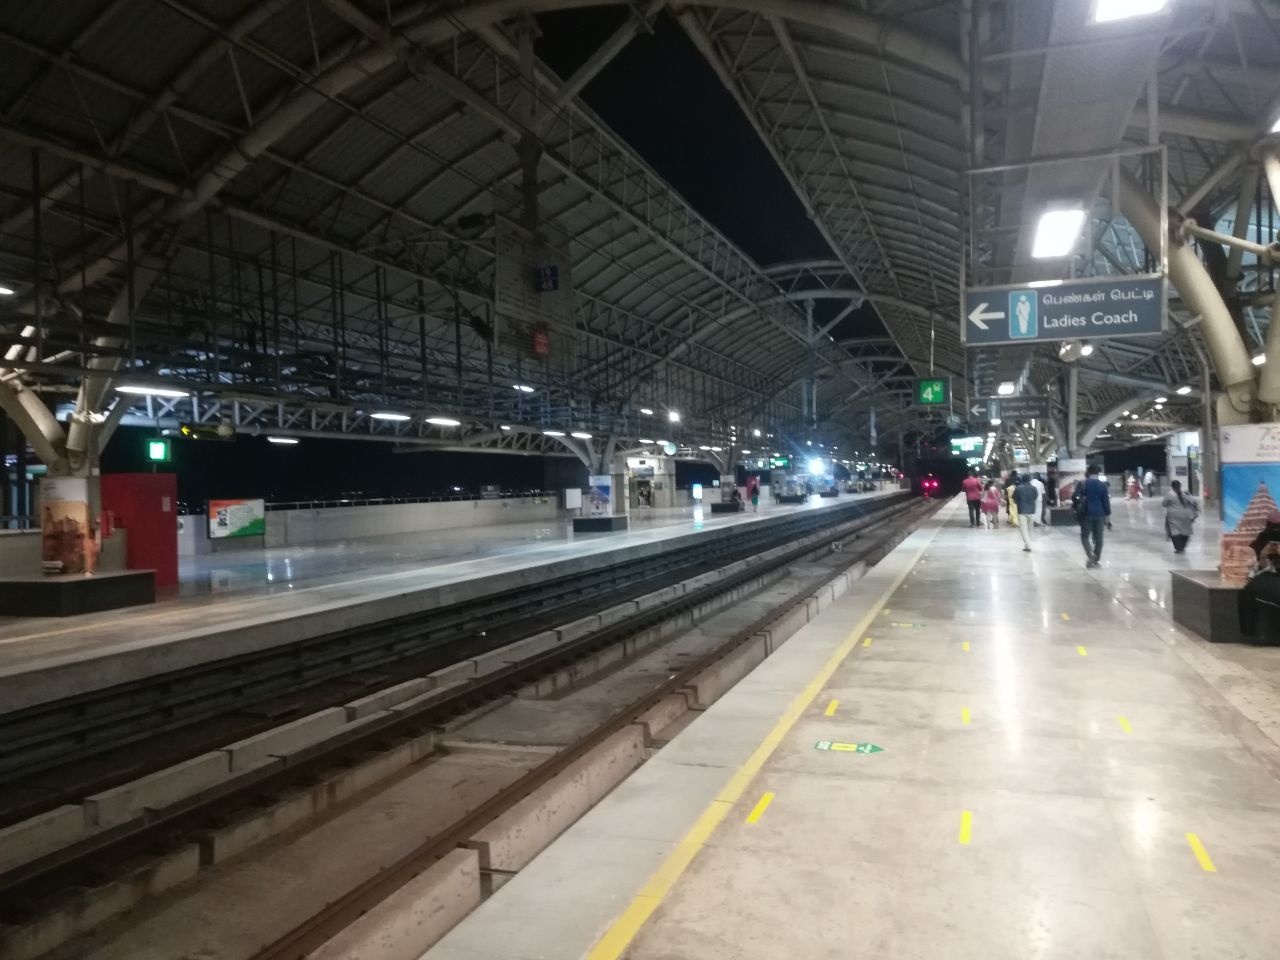
Alandur Metro Station in April 2022